Ainissa Ramirez

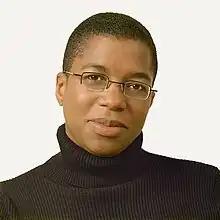

Ainissa Ramirez is an American materials scientist and science communicator.